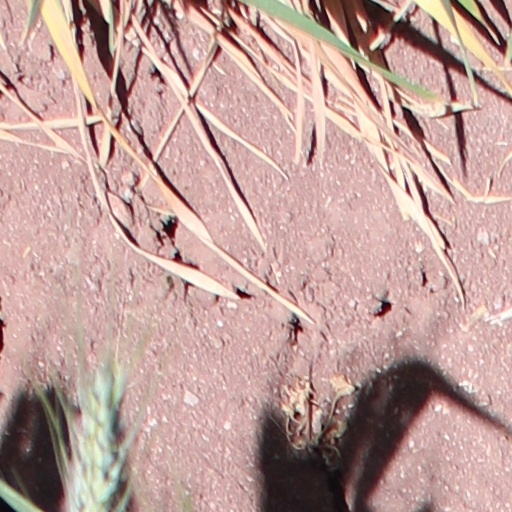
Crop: wheat